Linux Outlaws

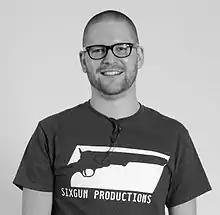
"Linux Outlaw" Host: Fabian Scherschel

Fabian Scherschel is a journalist at Heise Verlag in Hannover, Germany. He originally was a system administrator in Bonn. Later on he worked for a while for H-online in London. Fab also co-hosts a Warhammer 40,000 podcast, Angels of Death, with David Megins-Nicholas. Since December 2015 Fabian has been co-hosting Geek News Radio with David.